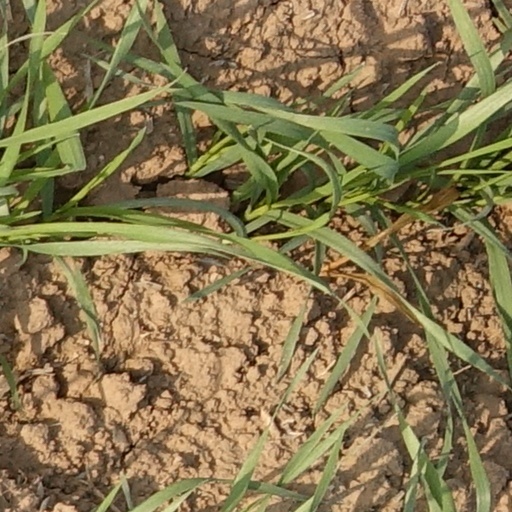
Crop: wheat